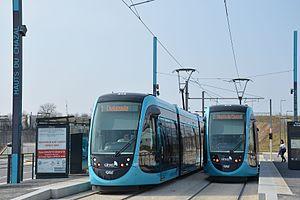
Rames CAF Urbos 3 n°818 et 810 à quai au terminus des lignes 1 et 2 du réseau GINKO de Besançon, Hauts du Chazal.
La ligne 1 du tramway de Besançon relie l'agglomération d'ouest en est, partant du quartier des Hauts du Chazal, l’hôpital Jean-Minjoz, Planoise, Micropolis et son pôle d'échanges, les secteurs Grette et Brûlard, le pôle d'échanges de Saint-Jacques, le centre-ville de Besançon par les quais, Battant, la place de la Révolution, le quartier des Chaprais, l'écoquartier des Vaites, le secteur de Palente-Orchamps et son pôle d'échanges et la zone commerciale des Marnières à Chalezeule.
Besançon est une commune de l'Est de la France, préfecture du département du Doubs et siège de la région Bourgogne-Franche-Comté. Située en bordure du massif du Jura à moins d'une soixantaine de kilomètres de la Suisse, elle est entourée de collines et traversée par le Doubs.